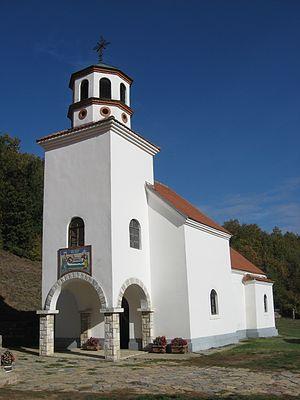
Stepanje est un village de Serbie situé dans la municipalité de Lajkovac, district de Kolubara. Au recensement de 2011, il comptait 443 habitants.
L'église de la Translation-des-Reliques-de-Saint-Nicolas de Stepanje est une église orthodoxe serbe serbe située à Stepanje, dans la municipalité de Lajkovac et dans le district de Kolubara en Serbie. Elle est inscrite sur la liste des monuments culturels protégés de la République de Serbie.
Les monuments culturels protégés constituent une catégorie de monuments de Serbie inscrits sur une liste de monuments bénéficiant de la protection de l'État. Il s'agit d'une troisième catégorie de monuments protégés classés, par leur importance, après les monuments culturels d'importance exceptionnelle et les monuments culturels de grande importance.